Fighting Bujutsu

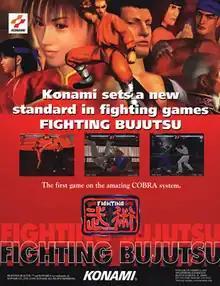
North American arcade flyer

Fighting Bujutsu, known in Japan as , is a 1997 3D fighting arcade game developed and published by Konami, released on their Konami Cobra arcade board. It is Konami's second attempt in the 3D fighting game market, after their "" in 1996.